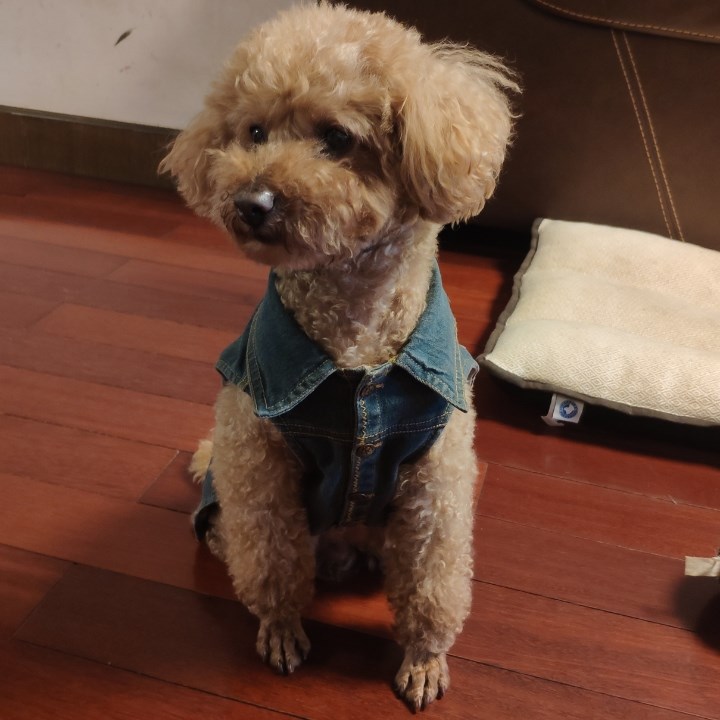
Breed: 7449-n000128-teddy